Cracklings

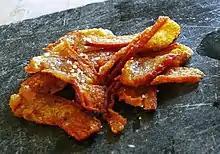
Pork scratchings served in an English gastropub

Pig skin made into cracklings are a popular ingredient worldwide: in the British, Central European, Danish, Quebecois ("oreilles de crisse"), Latin American and Spanish ("chicharrones"), East Asian, Southeast Asian, Southern United States, and Cajun ("grattons") cuisines. They are often eaten as snacks. In Hungary, they are popular as a breakfast or dinner food.